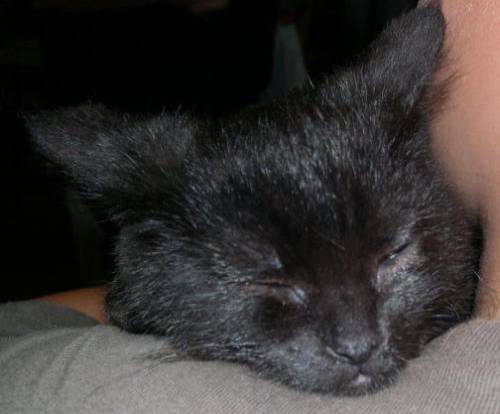
Label: cat